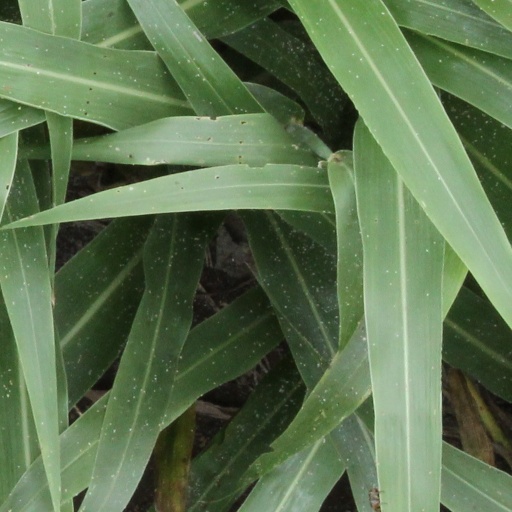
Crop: sorghum